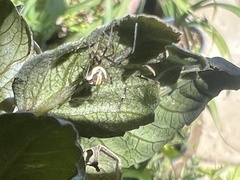
Species: Lactrodectus_hesperus